Paris in the 18th century

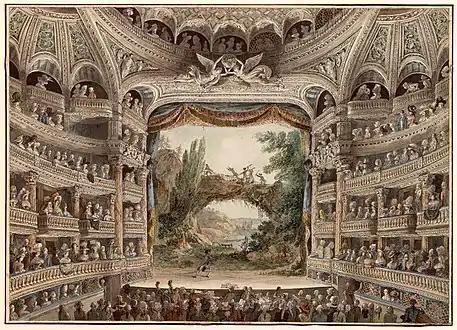
A performance of the Comedie-Française in the late 18th century

For obtaining drinking water, wealthier Parisians usually had wells in their residences, often in the basement. For ordinary Parisians, it was much more difficult. The water of the Seine had been polluted since the Middle Ages by the discharge of human and animal waste, the dumping of chemicals by the tanneries, and by the decomposition of bodies in the many cemeteries not far from the river. In the 18th century the Lieutenant General of Police banned taking drinking water from between the present Quai des Celestins and the modern quai de Louvre. Average Parisians depended upon the fountains around city, which were not numerous, did not run at night, were crowded, and required a payment for each bucket taken. Parisians either collected water themselves, sent a servant, or depended upon water bearers, men who carried covered buckets of water or rolled large barrels on wheels to the residence and charged a fee for the service. There were frequent fights at public fountains between water bearers and domestic servants, and water bearers were known to avoid paying the fee at fountains by simply taking the water from the Seine. In the 18th century, a few enterprising Parisians dug Artesian wells; one well at the École Militaire sent a jet of water eight to ten meters into the air; but the artesian well water was hot and had a poor taste. In 1776, the Perrier brothers started a business delivering three million liters a water a day using steam-powered pumps at Chaillot and Gros-Caillou. Facing the organized hostility of the water bearers, the company went bankrupt in 1788 and was taken over by the city. The water supply problem was not resolved until the First Empire, when Napoleon commissioned a canal from the Ourcq River.